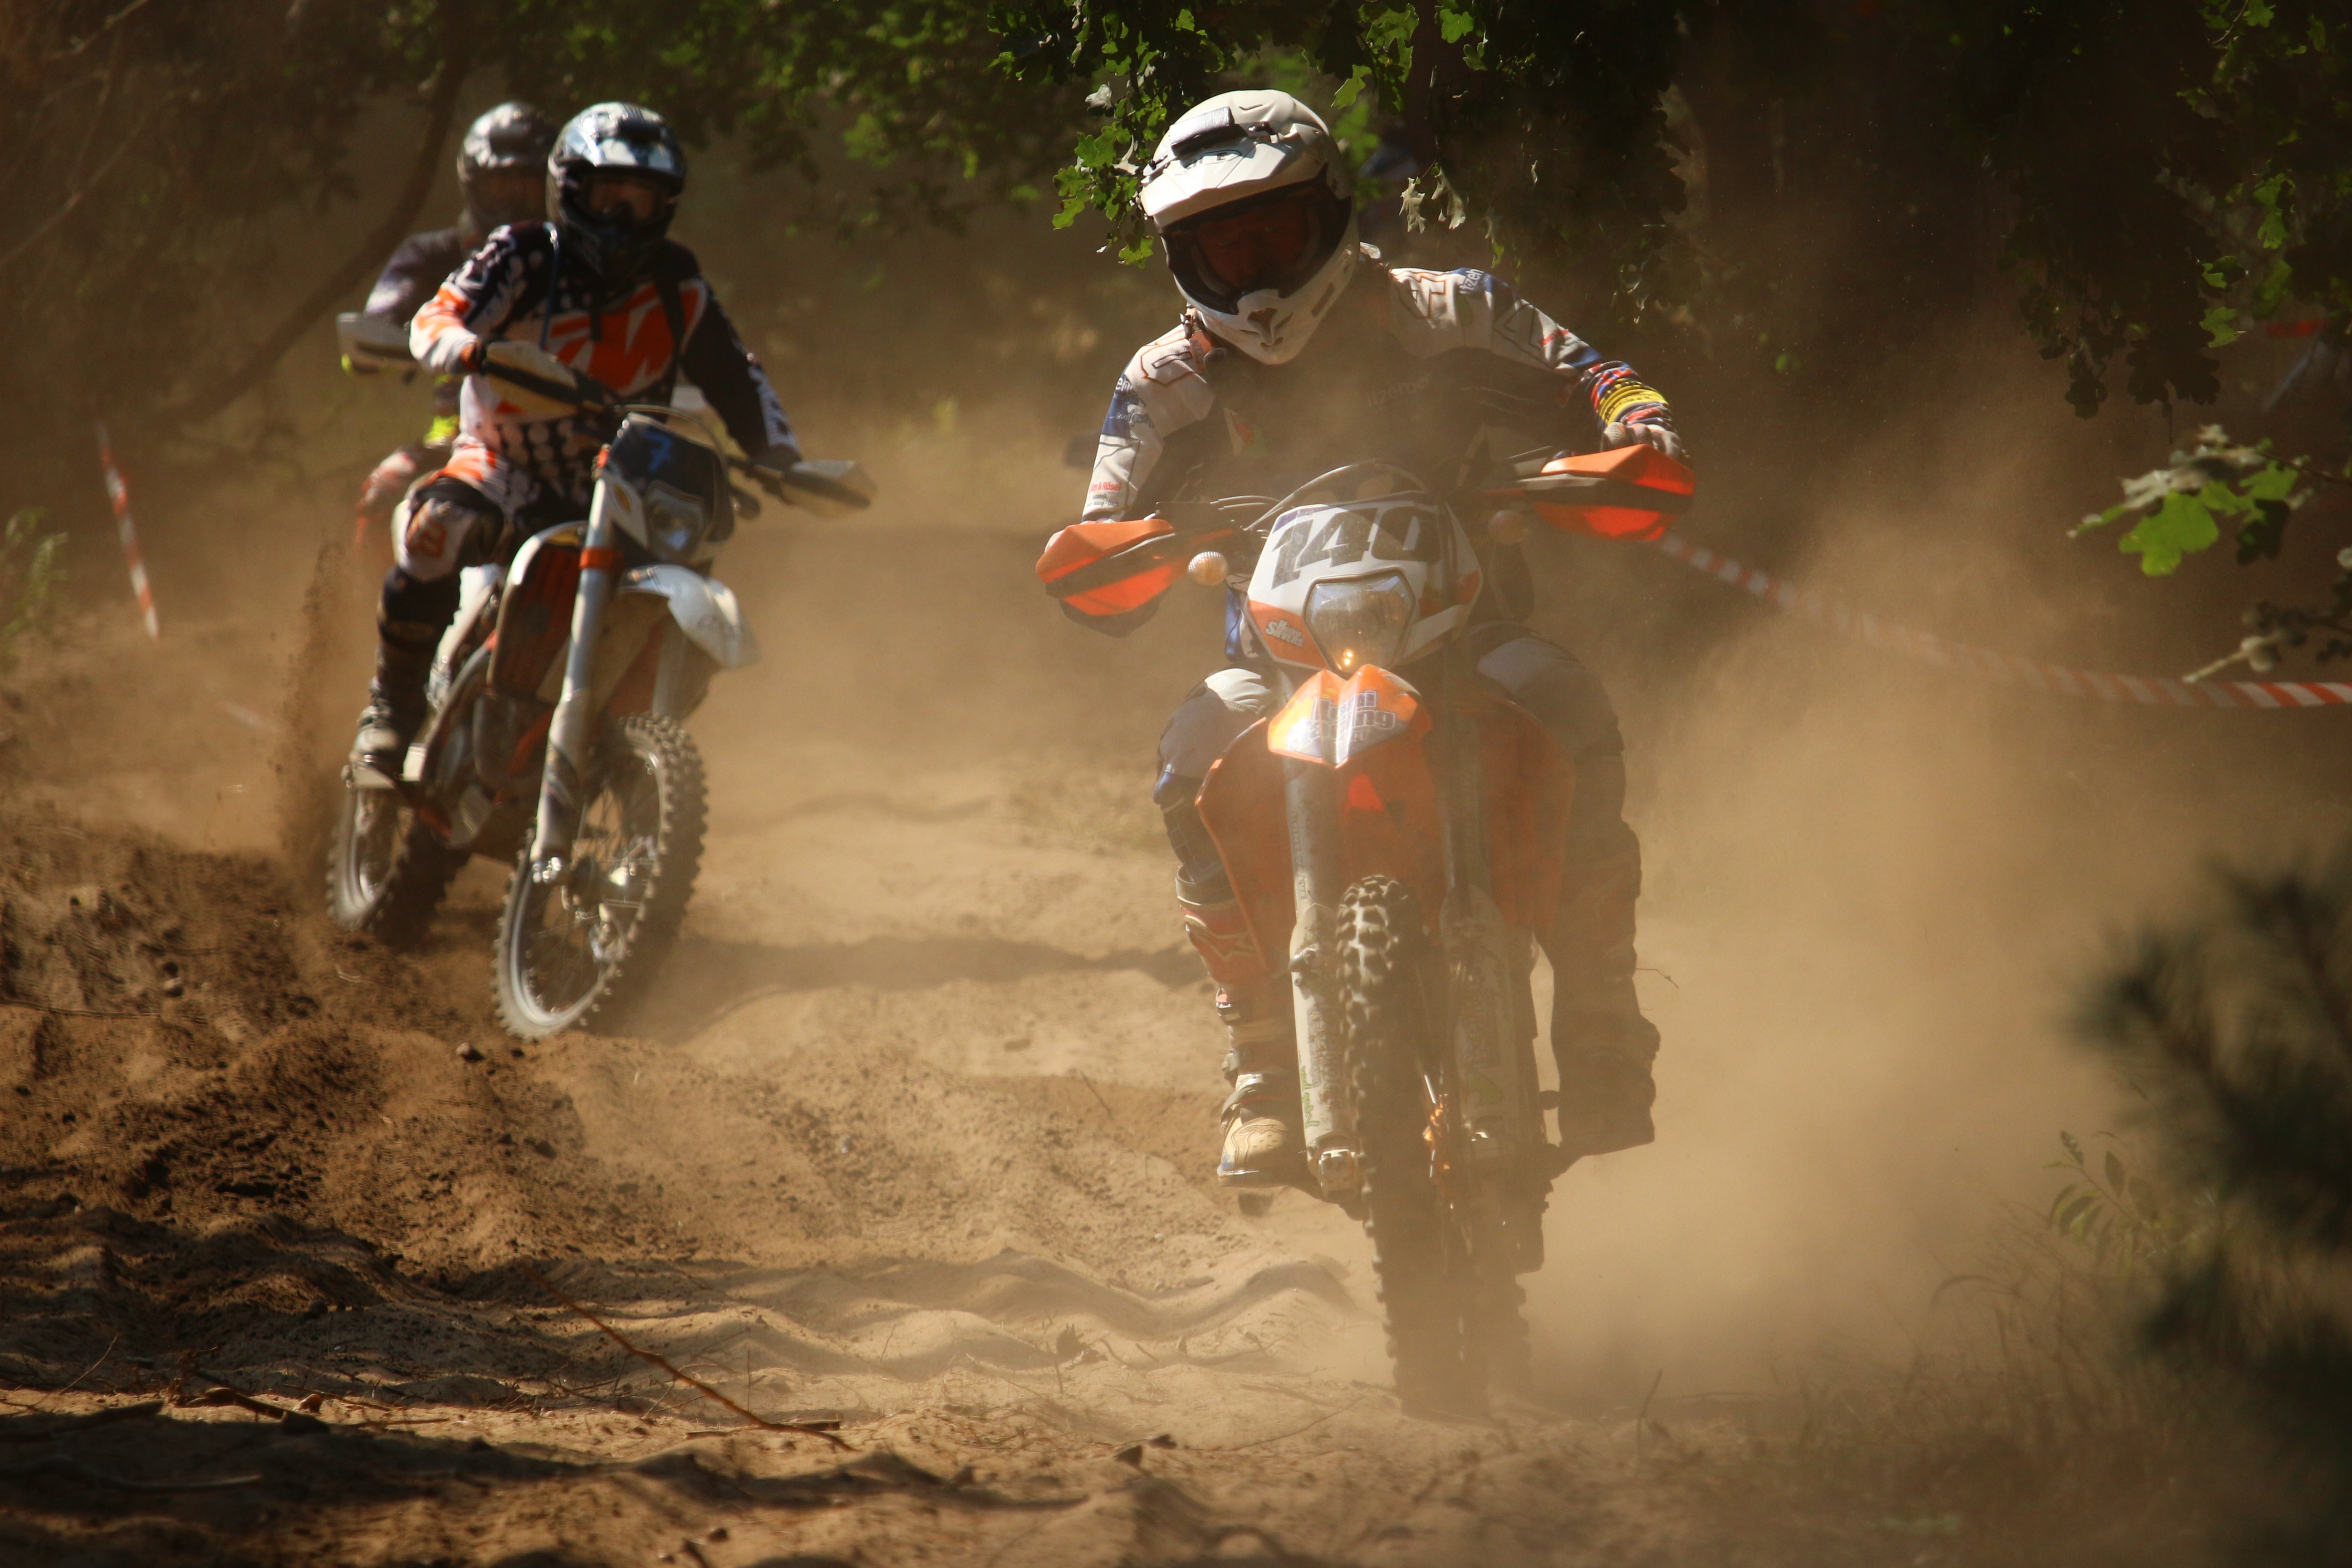
sand, motorcycle, motocross, soil, dust, cross, extreme sport, race, sports, racing, motorsport, enduro, freestyle motocross, motocross ride, motorcycle sport, motorcycle racing, off roading, endurocross